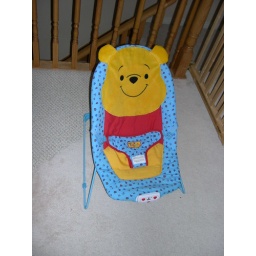
Bouncy (music & vibrate option) Winnie the Pooh chair $9(also has a toy bar not in photo)